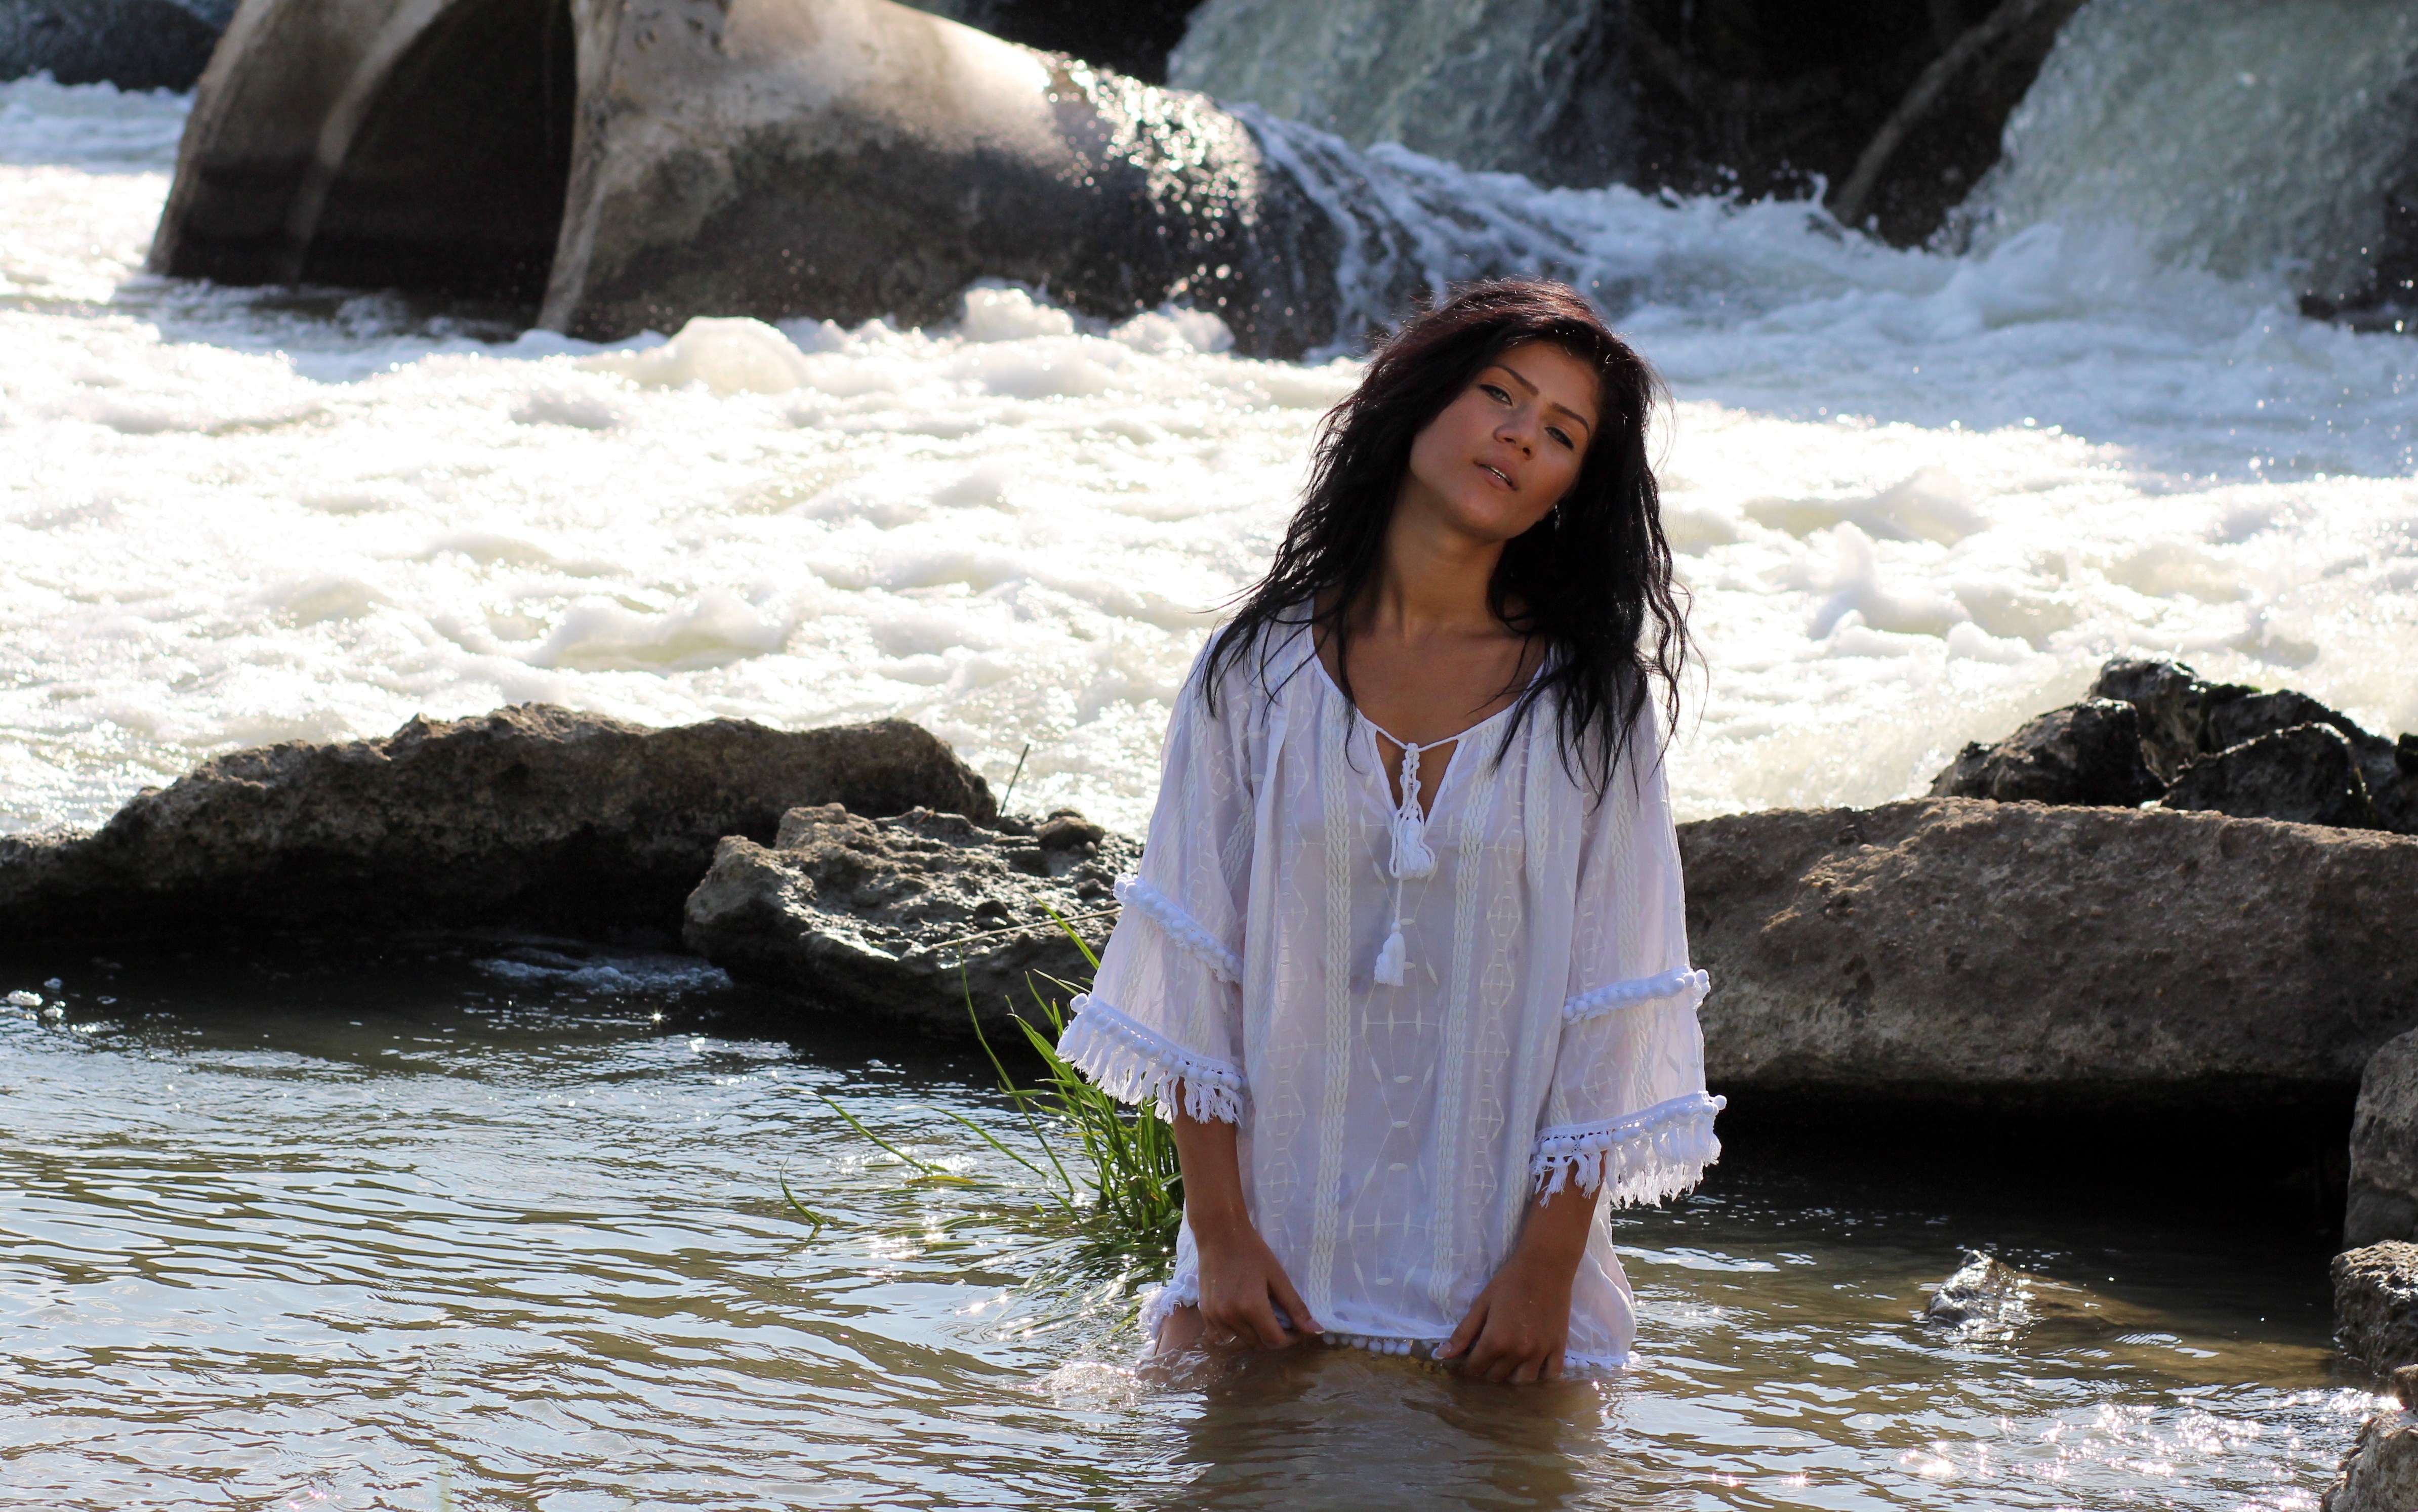
sea, coast, water, nature, rock, waterfall, girl, white, wave, river, summer, vacation, brunette, material, shirt, body of water, waves, beauty, cascada, water feature, sensual, seduction